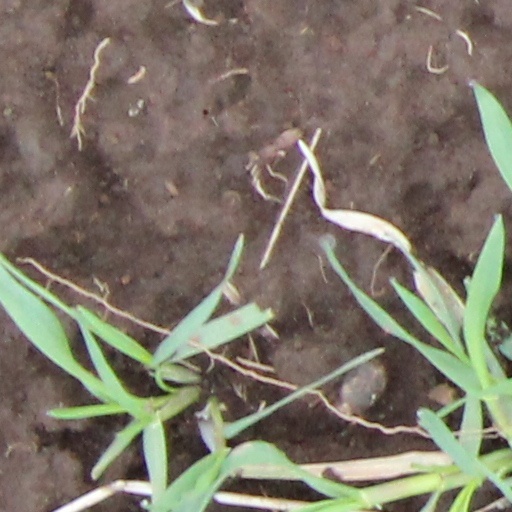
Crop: wheat